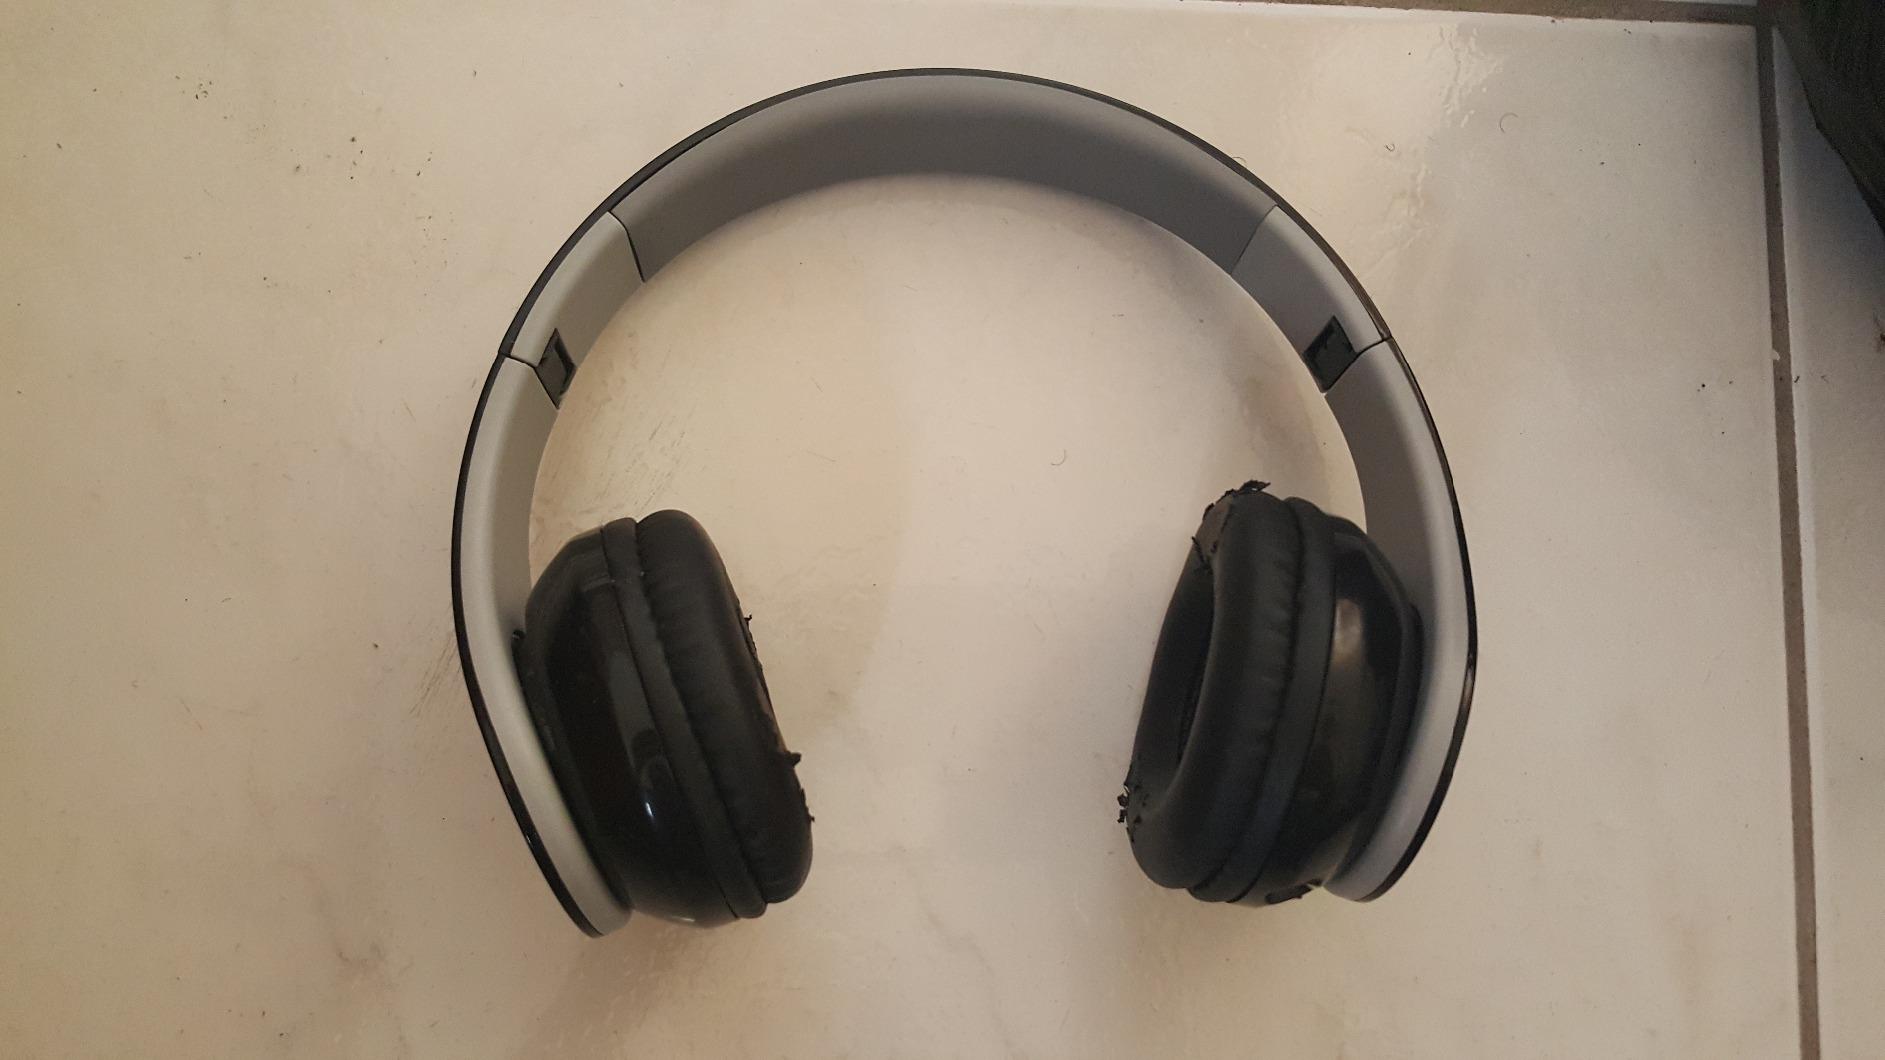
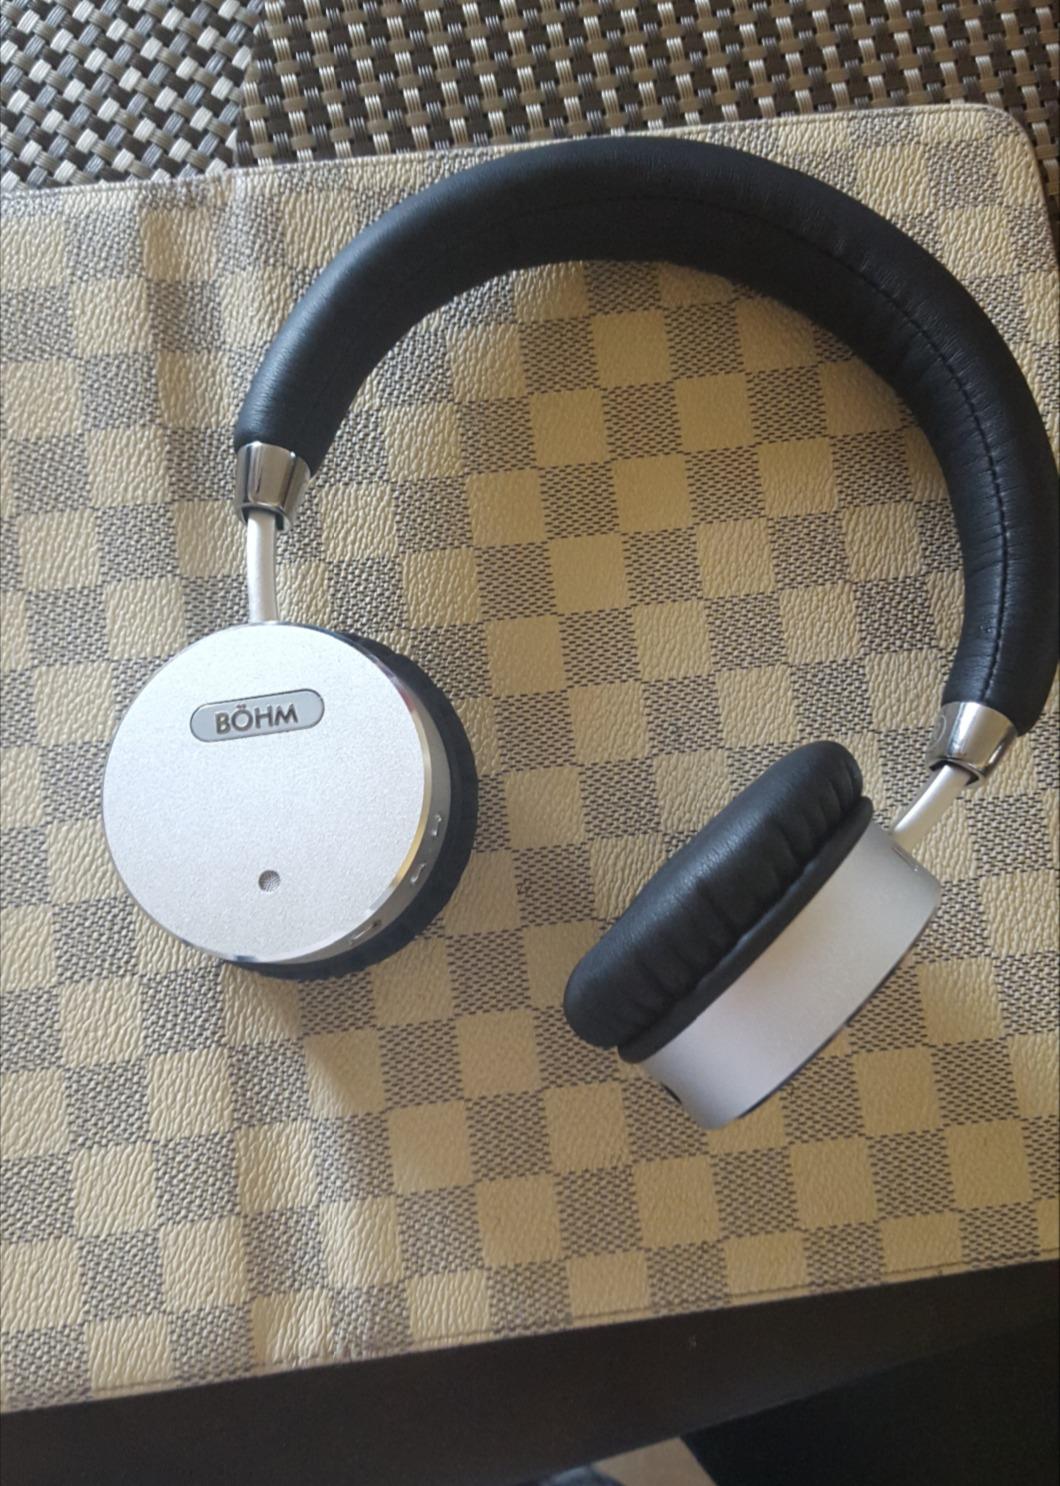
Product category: headphones
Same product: no